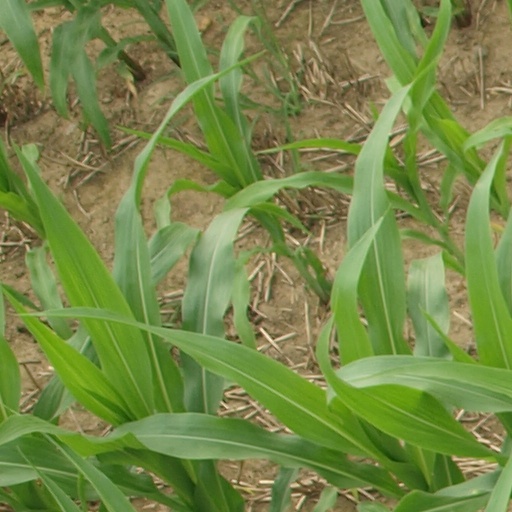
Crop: maize; corn